Toke (lake)

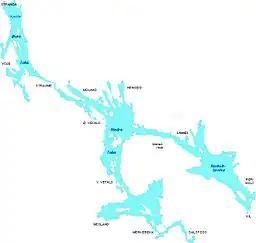
Map of the lake

Toke is a lake in Telemark county, Norway. The lake is located primarily in Drangedal Municipality, but it also extends slightly into Kragerø Municipality and Bamble Municipality. The lake consists of several areas: Upper Toke and Lower Toke, which is connected via , literally 'the stream'. At the north end of Upper Toke is the village of Prestestranda. In the south, the eastern arm of Lower Toke reaches into Bamble municipality and the southern part reaches into Kragerø, where its outlet is the river where the Dalfoss hydroelectric plant is located. The lake, with its inflow, constitutes the majority of the Kragerø watershed.